Ljubljana

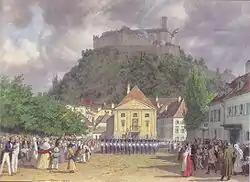
Celebration during the Congress of Laibach, 1821

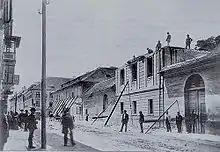
The 1895 earthquake destroyed much of the city centre, enabling an extensive renovation program.

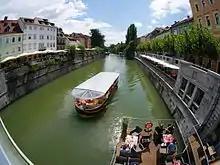
The Ljubljanica in the centre of the city

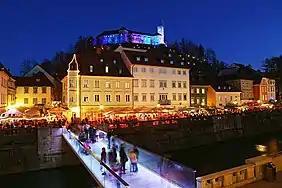
Bridges across the Ljubljanica River are popular tourist attractions

From 1809 to 1813, during the "Napoleonic interlude", Ljubljana (as "Laybach") was the capital of the Illyrian Provinces. In 1813, the city returned to Austria and from 1815 to 1849 was the administrative centre of the Kingdom of Illyria in the Austrian Empire. In 1821, it hosted the Congress of Laibach, which fixed European political borders for that period. The first train arrived in 1849 from Vienna and in 1857 the line extended to Trieste.